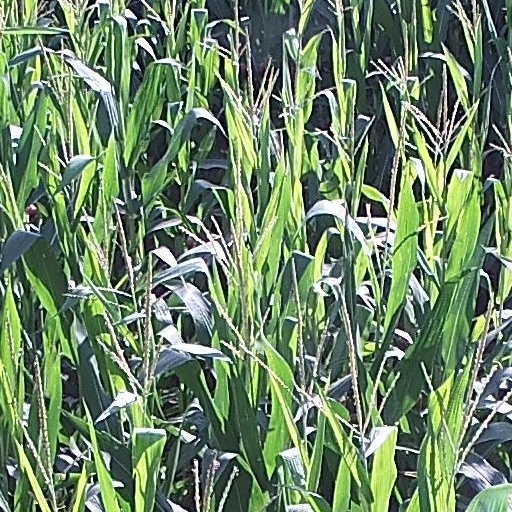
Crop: maize; corn